Akademie Schloss Solitude

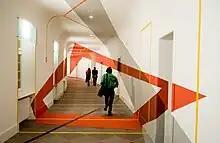
Interior view with architectural installation

The Akademie Schloss Solitude has granted fellowships since 1990. Between 50 and 65 live/work residencies are awarded for a period between six, nine or twelve months every two years.